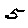
Label: 5